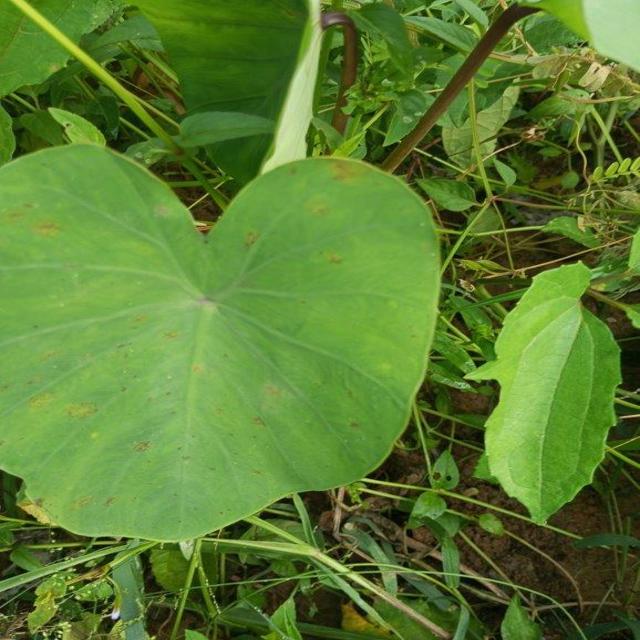
Label: Healthy